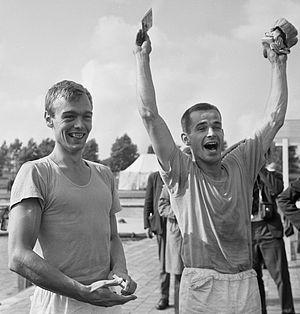
Steven Blaisse, né le 7 mai 1940 à Amsterdam et mort le 20 avril 2001 à Brummen, est un rameur d'aviron néerlandais.
Ernst Veenemans, né le 18 mars 1940 à Haarlem, est un rameur d'aviron néerlandais.